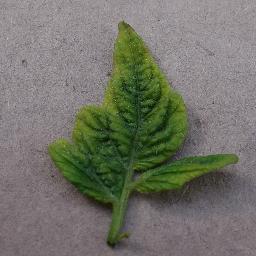
Label: Tomato___Tomato_Yellow_Leaf_Curl_Virus